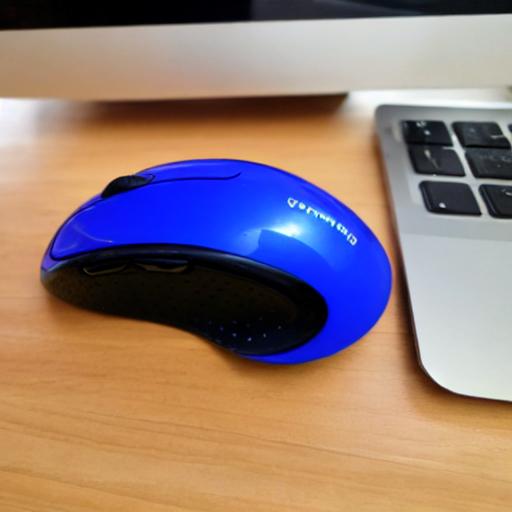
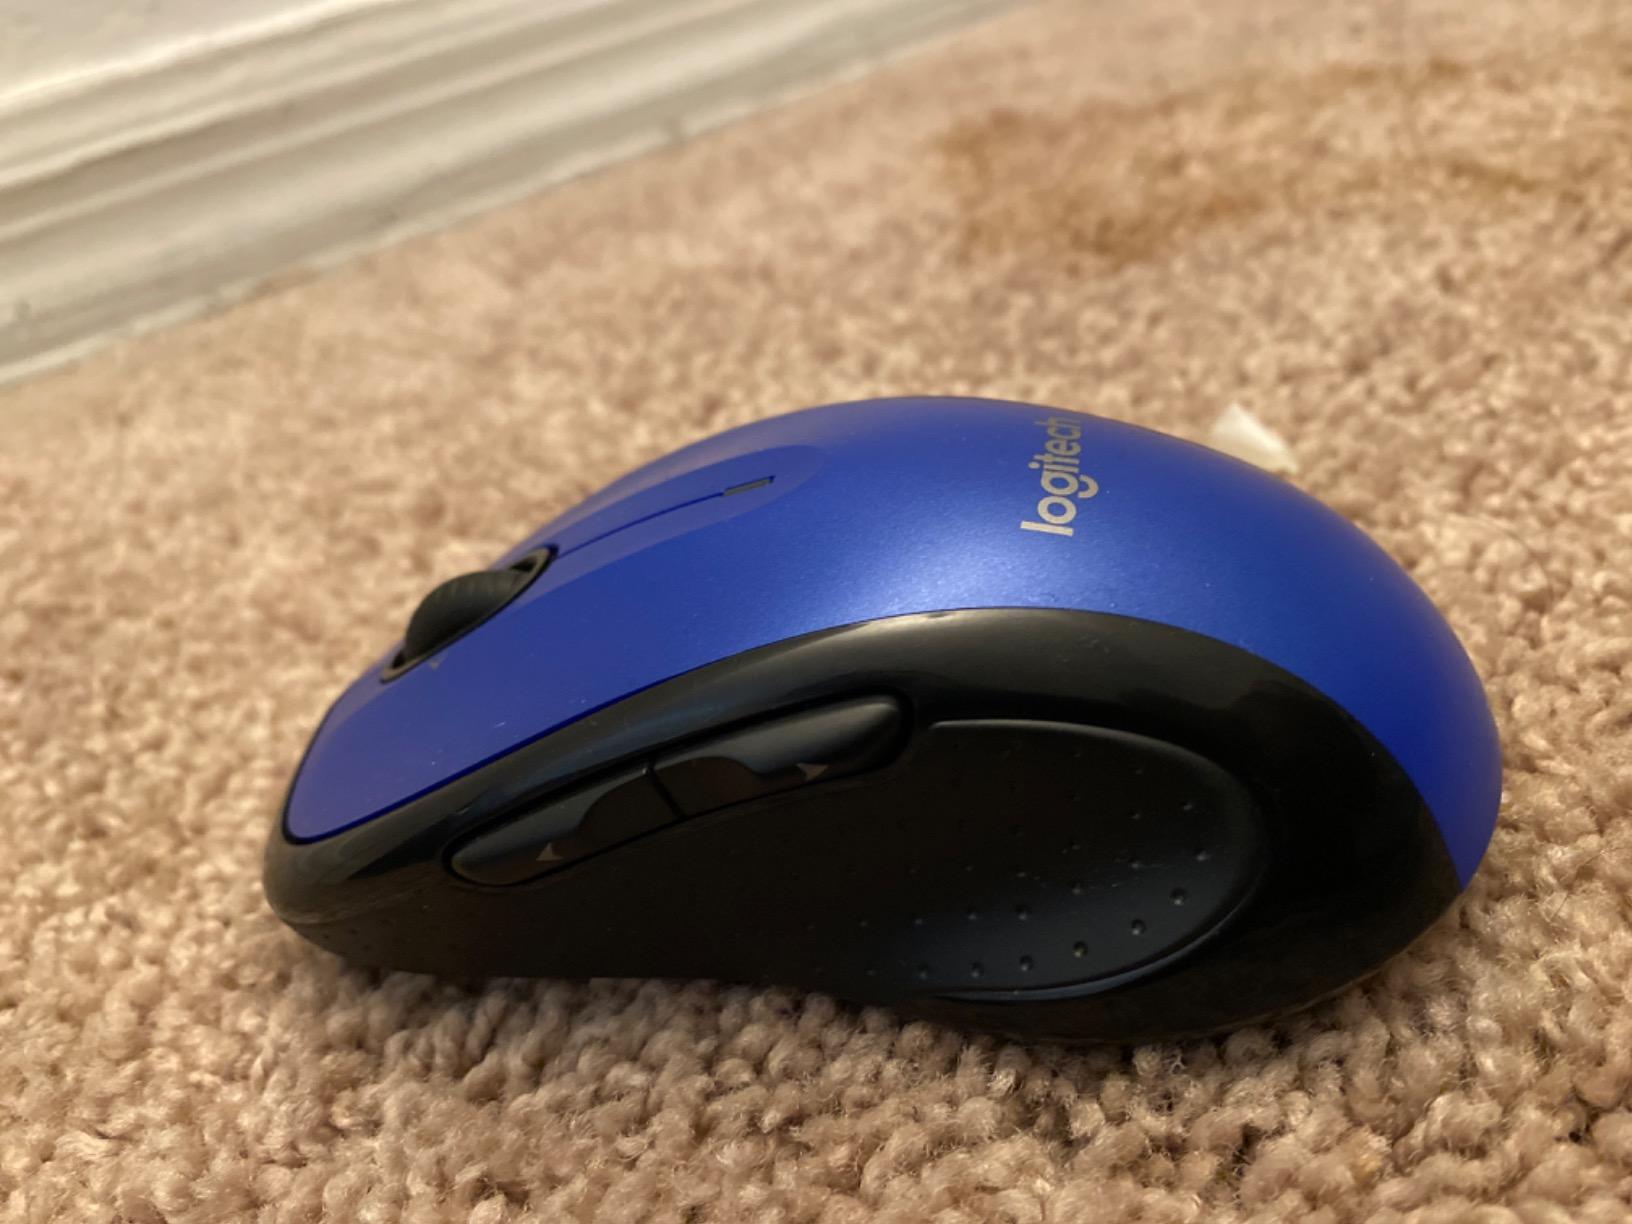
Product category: mouse
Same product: no